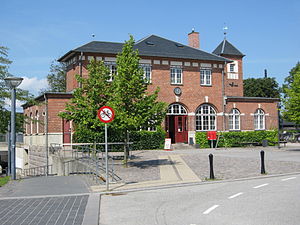
Humlebæk / Infrastruktur og transport
Humlebæk station set fra forpladsen.
Humlebæk er en by i Nordsjælland med 9.746 indbyggere beliggende nær ved Helsingørmotorvejen i Fredensborg Kommune under Region Hovedstaden. I Humlebæk ligger Louisiana - Museum for Moderne Kunst. Byen er forbundet med Helsingør og København af Kystbanen, hvor der kører tog i 20 minutters drift med stop ved Humlebæk Station.